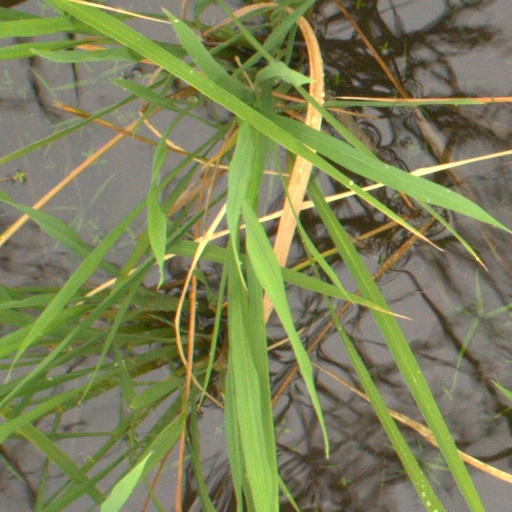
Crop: rice